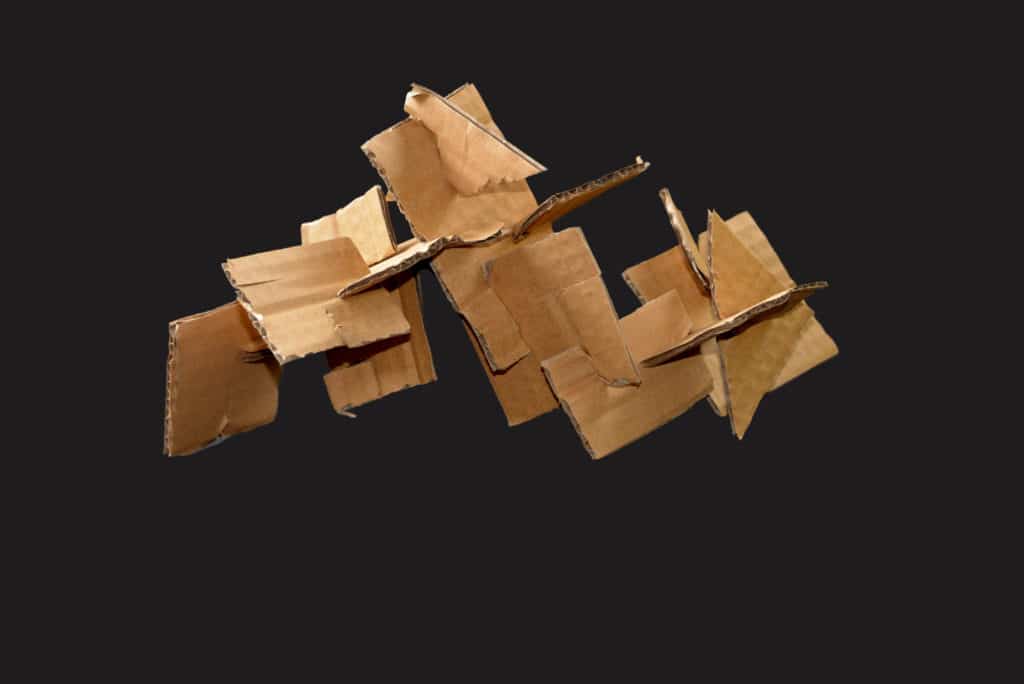
Label: cardboard